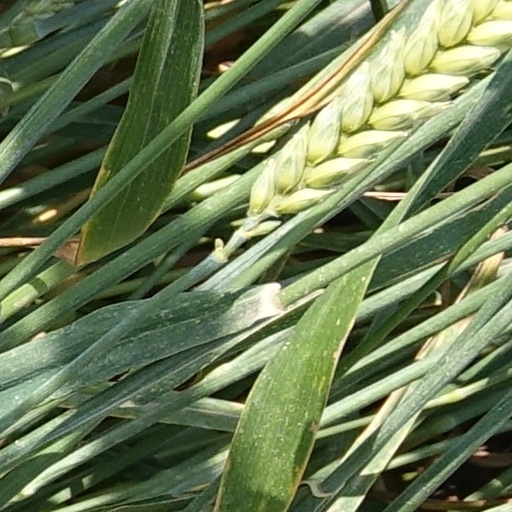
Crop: wheat